Jussi Awards

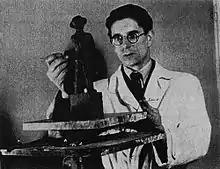
Sculptor Ben Renvall designed the Jussi Award.

The award trophy is a gypsum statuette depicting a standing man with a hat, based on the character of Jussi in the aforementioned films. It was designed by sculptor Ben Renvall. They are now hand-made by Renvall's son Seppo Renvall.